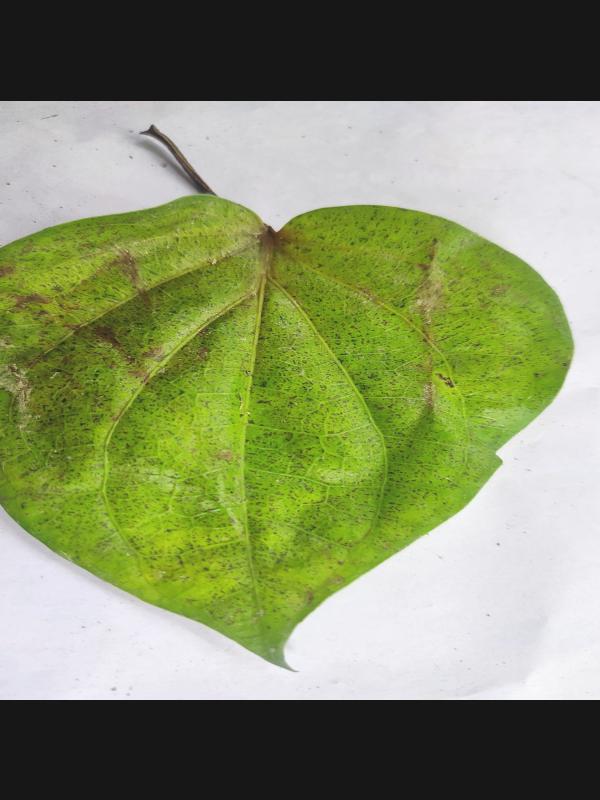
Label: Dried_Leaf